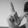
ASL letter: L